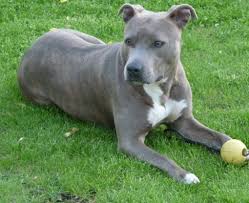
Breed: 216-n000078-American_Staffordshire_terrier